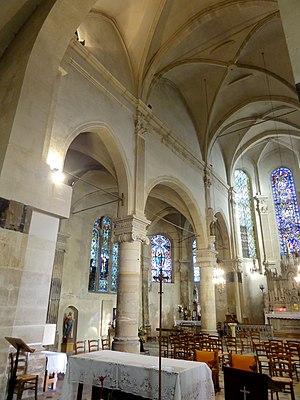
Chœur, côté nord.
L'église Saint-Éloi est une église catholique paroissiale située à Roissy-en-France, en France. Entre 1174 et la fin de l'Ancien Régime, Roissy est un prieuré-cure de l'abbaye Saint-Victor de Paris. Une partie des murs de la nef et du clocher remontent peut-être au Moyen Âge, mais le peu de caractère de ces parties ne permet pas de l'affirmer, et une date au XVIIᵉ ou XVIIIᵉ siècle est plus probable : en effet, l'on n'y trouve aucun élément de modénature ou de sculpture monumentale à l'exception du portail occidental, qui est influencé par le Classicisme. La nef est dépourvue de bas-côtés et non voûtée, mais impressionne par ses dimensions. Cependant, seul le chœur et ses collatéraux sont d'un réel intérêt architectural, à la fois pour leur plan et la qualité du décor sculpté du style de la Renaissance. La date de 1574 lisible sur un contrefort indique sans doute l'achèvement, mais l'on ignore tout sur les circonstances de la construction, et la question de l'attribution à un architecte reste toujours en suspens. Dans le vaisseau central du chœur, les ordres ionique et corinthien se superposent, et ont été traités avec une grande liberté d'interprétation du modèle antique.